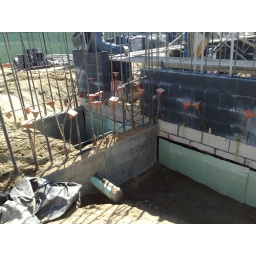
Waterproofing along the norther wall. Pictured is the green protection board over the orange waterproofing.